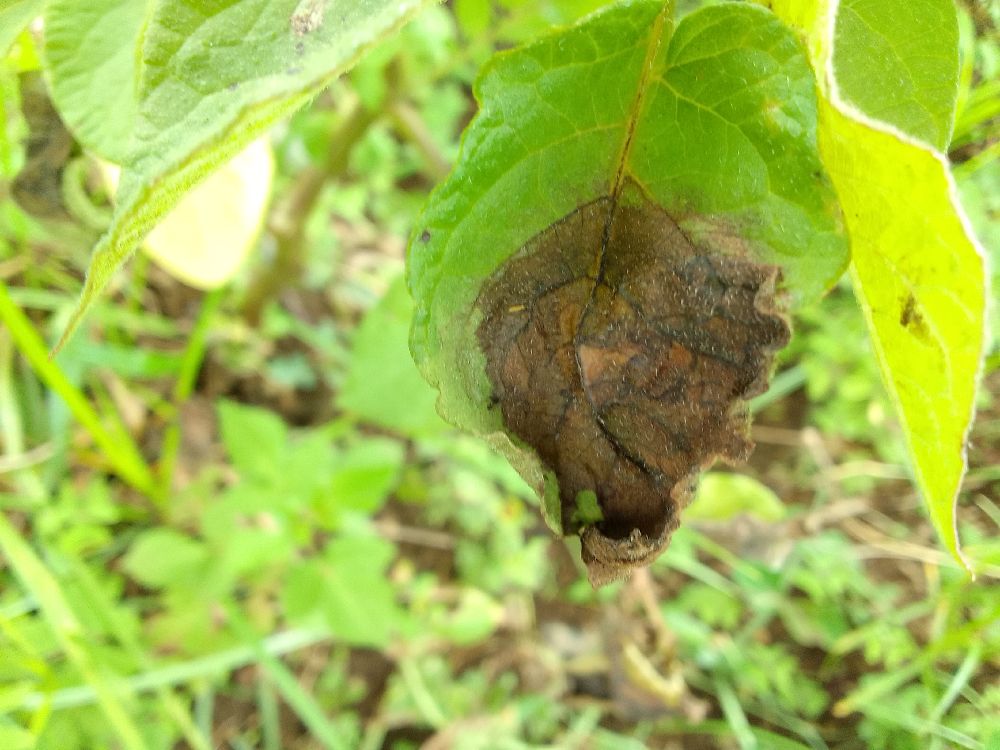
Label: Late blight